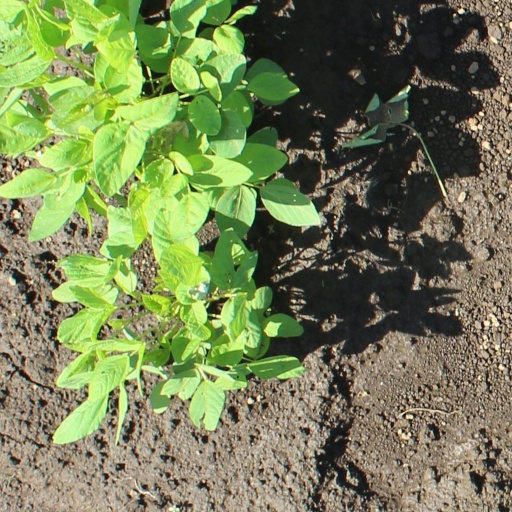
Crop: soybean